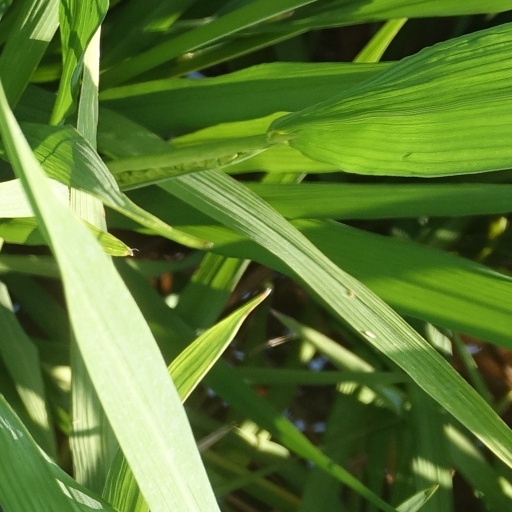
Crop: rice